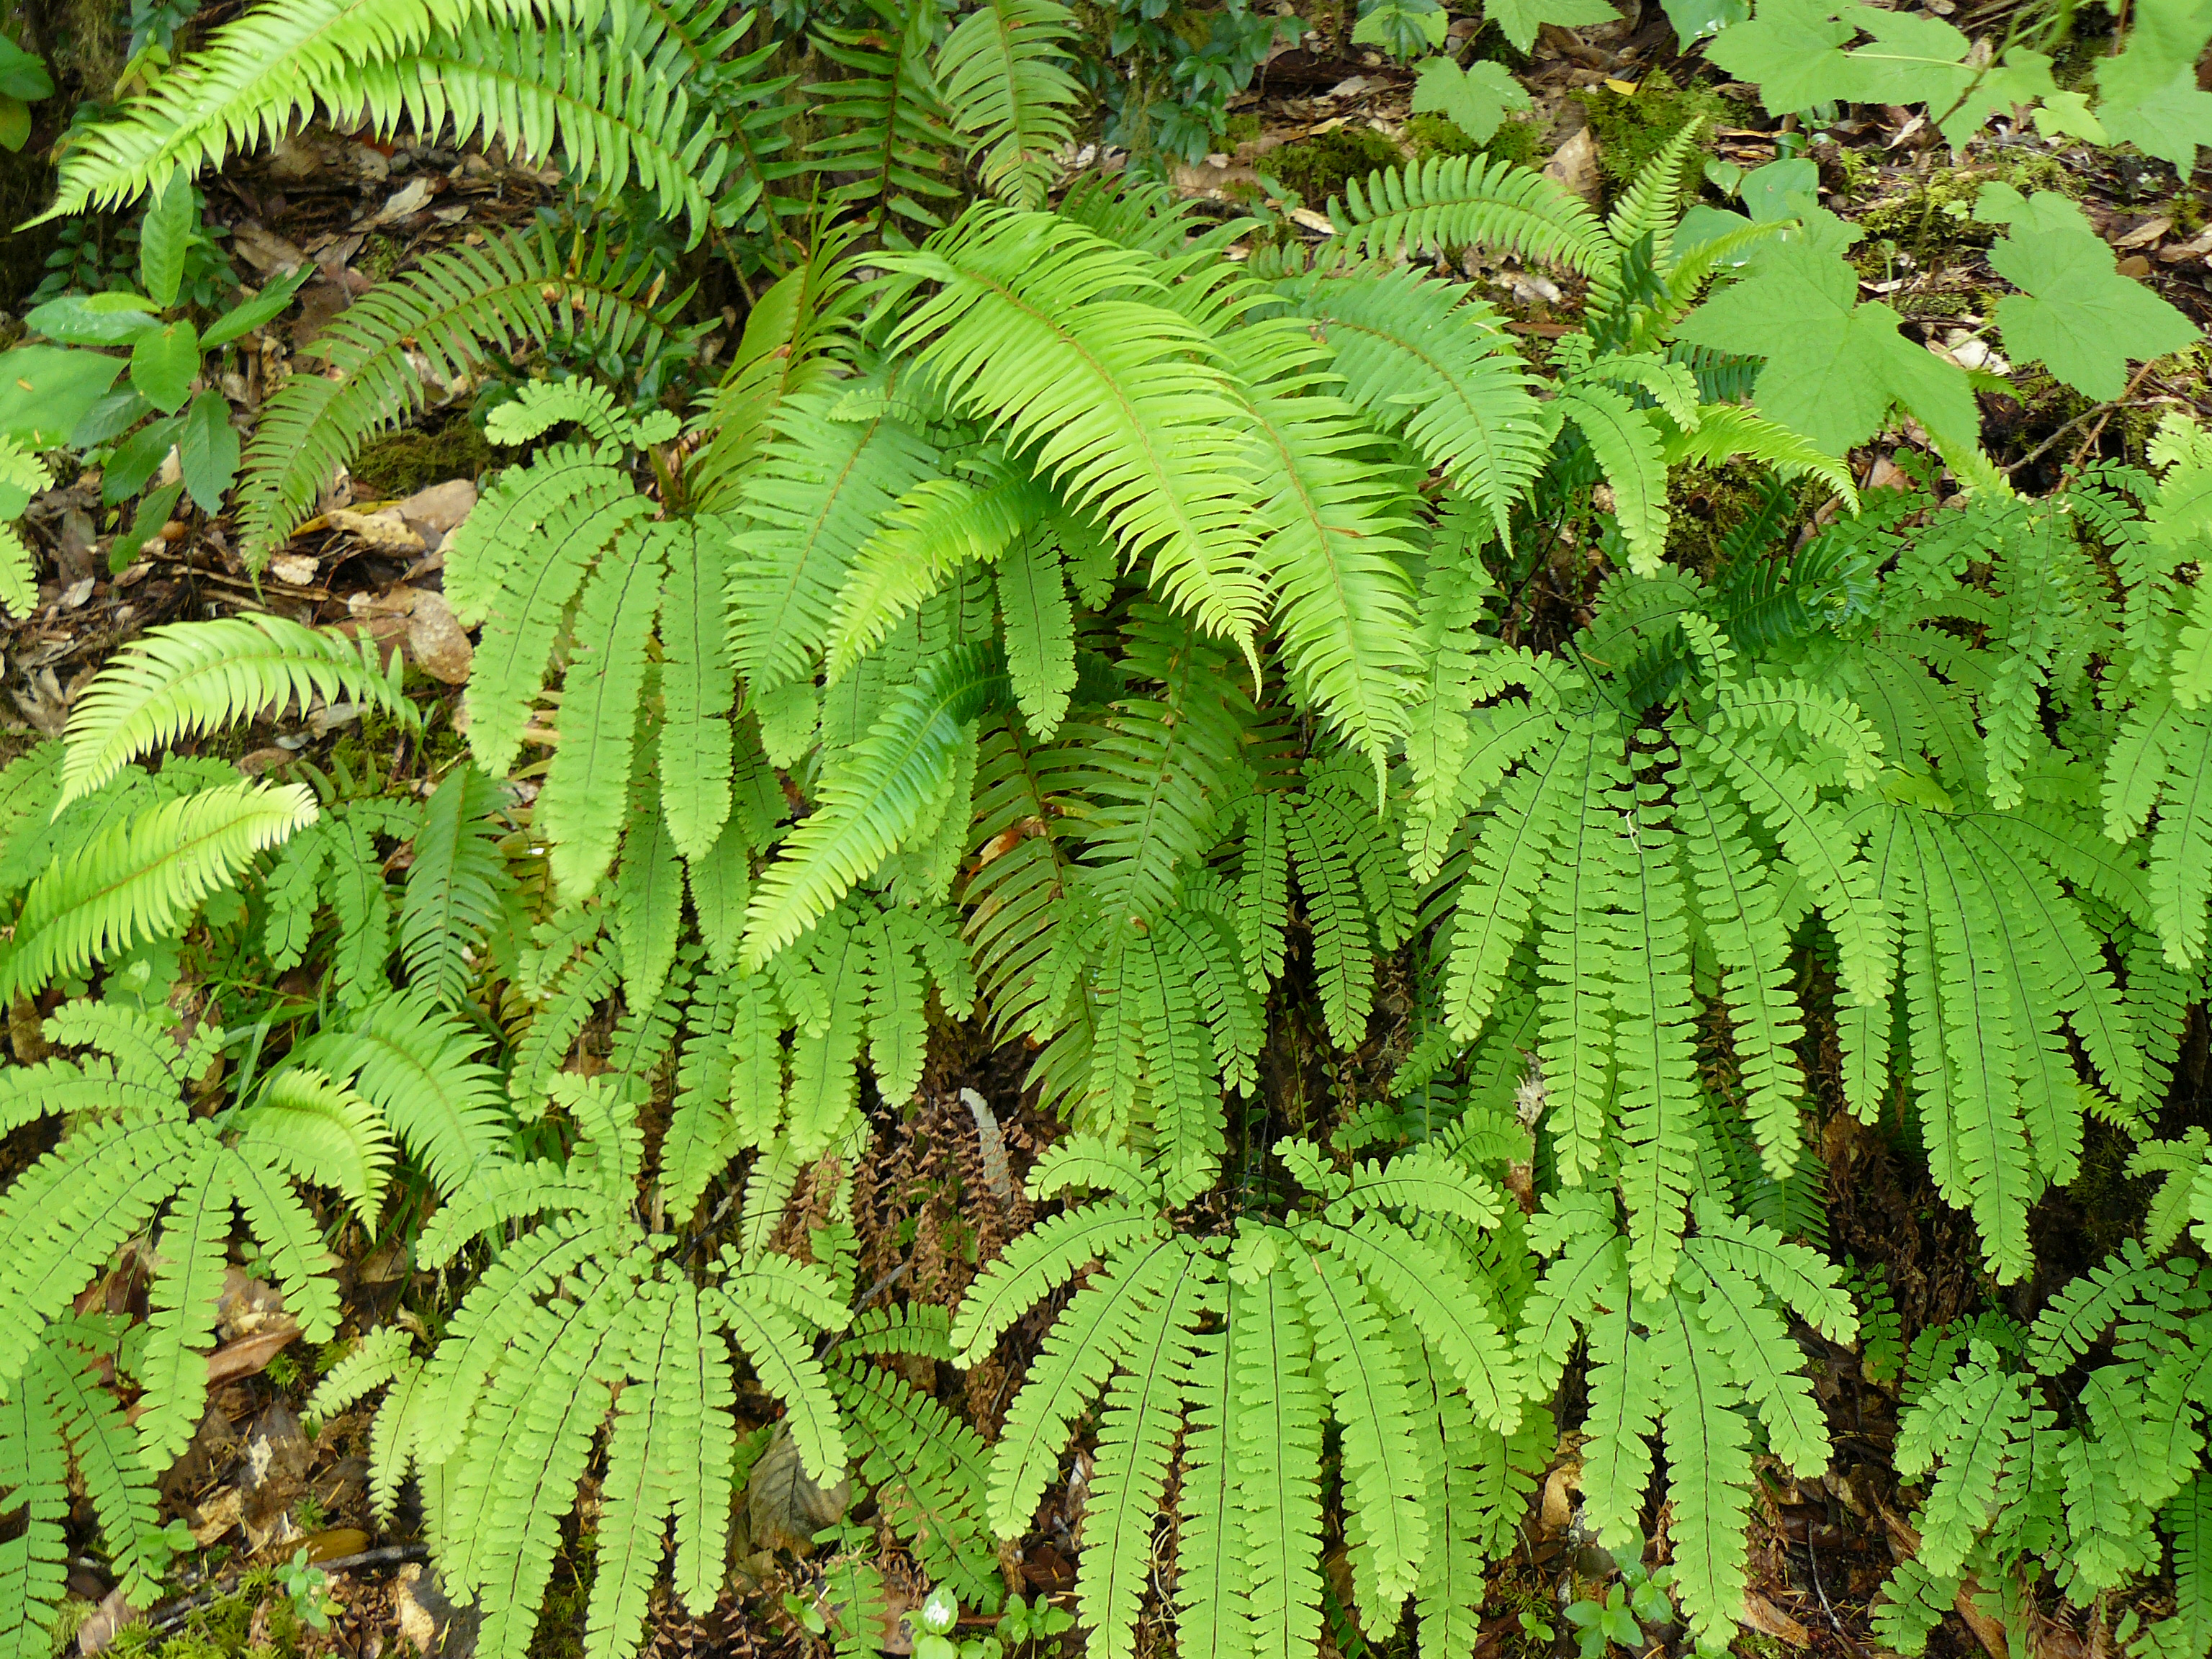
tree, plant, leaf, flower, jungle, botany, fern, vegetation, shrub, rainforest, ferns, ca, mimosa, flowering plant, land plant, ferns and horsetails, vascular plant, ostrich fern